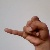
The image shows a hand gesture representing the letter 'J' in Indian Sign Language.